List of people from St Helens, Merseyside

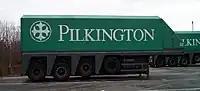
A liveried Pilkingtons trailer

The Pilkington dynasty is another notable family associated with St. Helens having founded the largest glass manufacturer in the United Kingdom as well as inventing the float glass process which was subsequently licensed for use by other glass manufacturers.